Kingsway Business Park tram stop

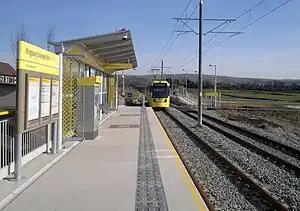
Kingsway Business Park tram stop, on its opening day

Kingsway Business Park is a tram stop on the Oldham and Rochdale Line (ORL) of Greater Manchester's Metrolink network. It is located in Firgrove, on the northeastern side of Kingsway Business Park in the Metropolitan Borough of Rochdale, between the Milnrow and Newbold stops. It opened as part of Phase 3a of the system's expansion, on 28 February 2013.